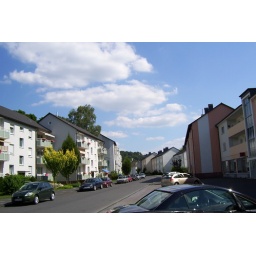
Uncle Guenter lives in the white apartment building on the left